Bret Holmes Racing

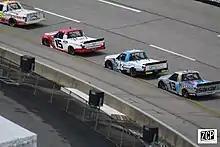
Sam Mayer (No. 32) racing Tanner Gray (No. 15) and Johnny Sauter (No. 13) at Richmond in 2021

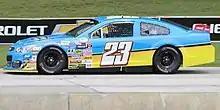
Holmes in the No. 23 at Road America in 2017

On July 31, 2020, Holmes told reporter Chris Knight that he was looking at debuting his team in the Truck Series for select races in 2021. On January 14, 2021, Holmes announced that he and Sam Mayer would run part-time schedules for his own team in the Truck Series, which would field the No. 32 truck. (The team chose the No. 32 as it is the No. 23 backwards, and the No. 23 was being used by GMS Racing in the Truck Series.) On March 6, 2021, it was revealed that the team had purchased the owner points of the No. 28 FDNY Racing truck, which attempted the season-opener at Daytona, in order to be more likely to qualify for races without qualifying if an entry list had over 40 trucks. Ty Dillon would drive the truck in the season-finale at Phoenix.